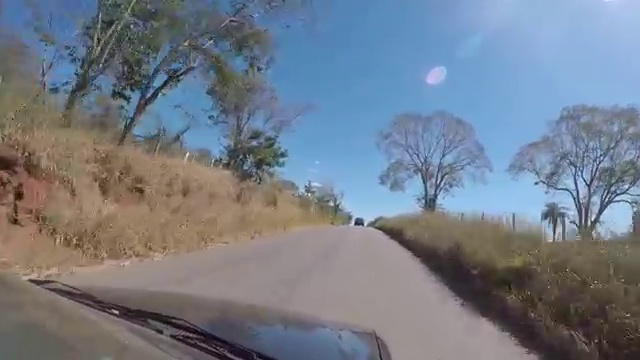
Fire: no
Smoke: no